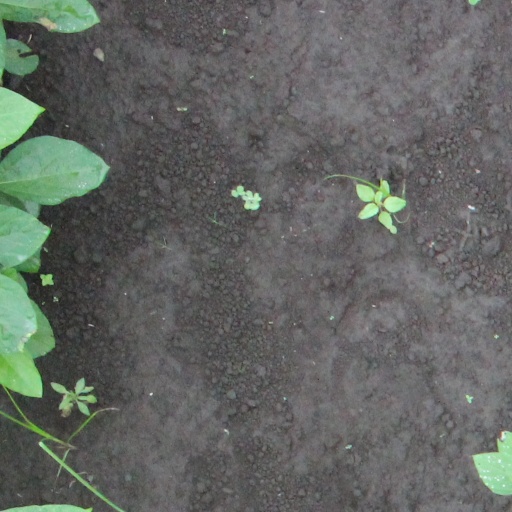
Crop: soybean